Name of Canada

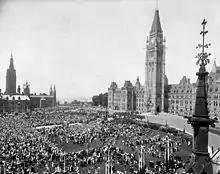
Crowds on Parliament Hill celebrate Dominion Day 1927, the 60th jubilee of confederation

Until the 1950s, the term "Dominion of Canada" was commonly used to identify the country. As the country acquired political authority and autonomy from the United Kingdom, the federal government began using simply "Canada" on state documents. Quebec nationalist leaders also objected to "dominion", arguing that it suggested Ottawa would have control over Quebec.